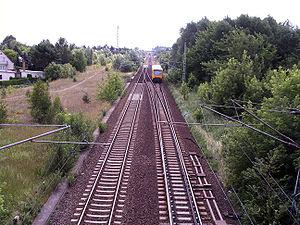
La ligne de la grande ceinture de Berlin est une ceinture périphérique ferroviaire double et électrifiée longue de 125 km construite, à l'origine, pour contourner Berlin-Ouest durant la division de l'Allemagne. Elle fut développée par la République démocratique allemande pour des raisons économiques, de transports et militaires entre 1951 et 1961 et incluait des sections d'anciennes lignes.